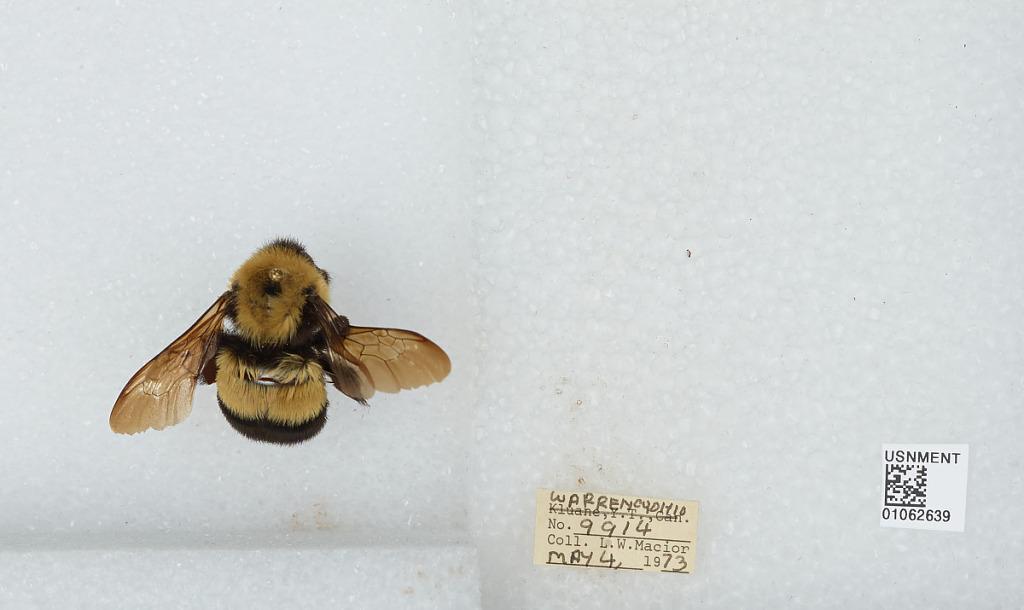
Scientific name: Bombus (Bombus) affinis Cresson
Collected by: L. Macior
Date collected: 1973-5-4
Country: United States
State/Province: Ohio
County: Warren
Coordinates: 39.4242, -84.1856